Peter Conover Hains

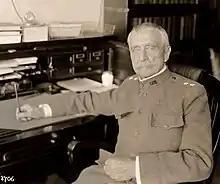
Major General Hains at his desk in April 1918

On August 15, 1908, two of his three sons, Peter C. Hains Jr. and Thornton Jenkins Hains, a well-known author of sea stories, were involved in the murder of William E. Annis at the Bayside Yacht Club, Bayside, Queens, New York City. The crime, and the subsequent separate trials for the brothers, became one of the notorious cases of its day, front-page news across the country. Thornton was acquitted in January 1909; Peter was convicted of manslaughter in May 1909 and sent to Sing Sing Prison, but, on Hains' appeal, was pardoned by John Alden Dix, Governor of New York, in 1911. Hains spent much of his savings on financing the defense of his sons.